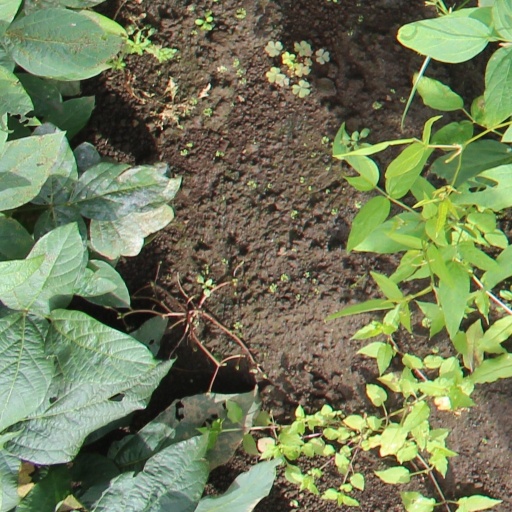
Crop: soybean